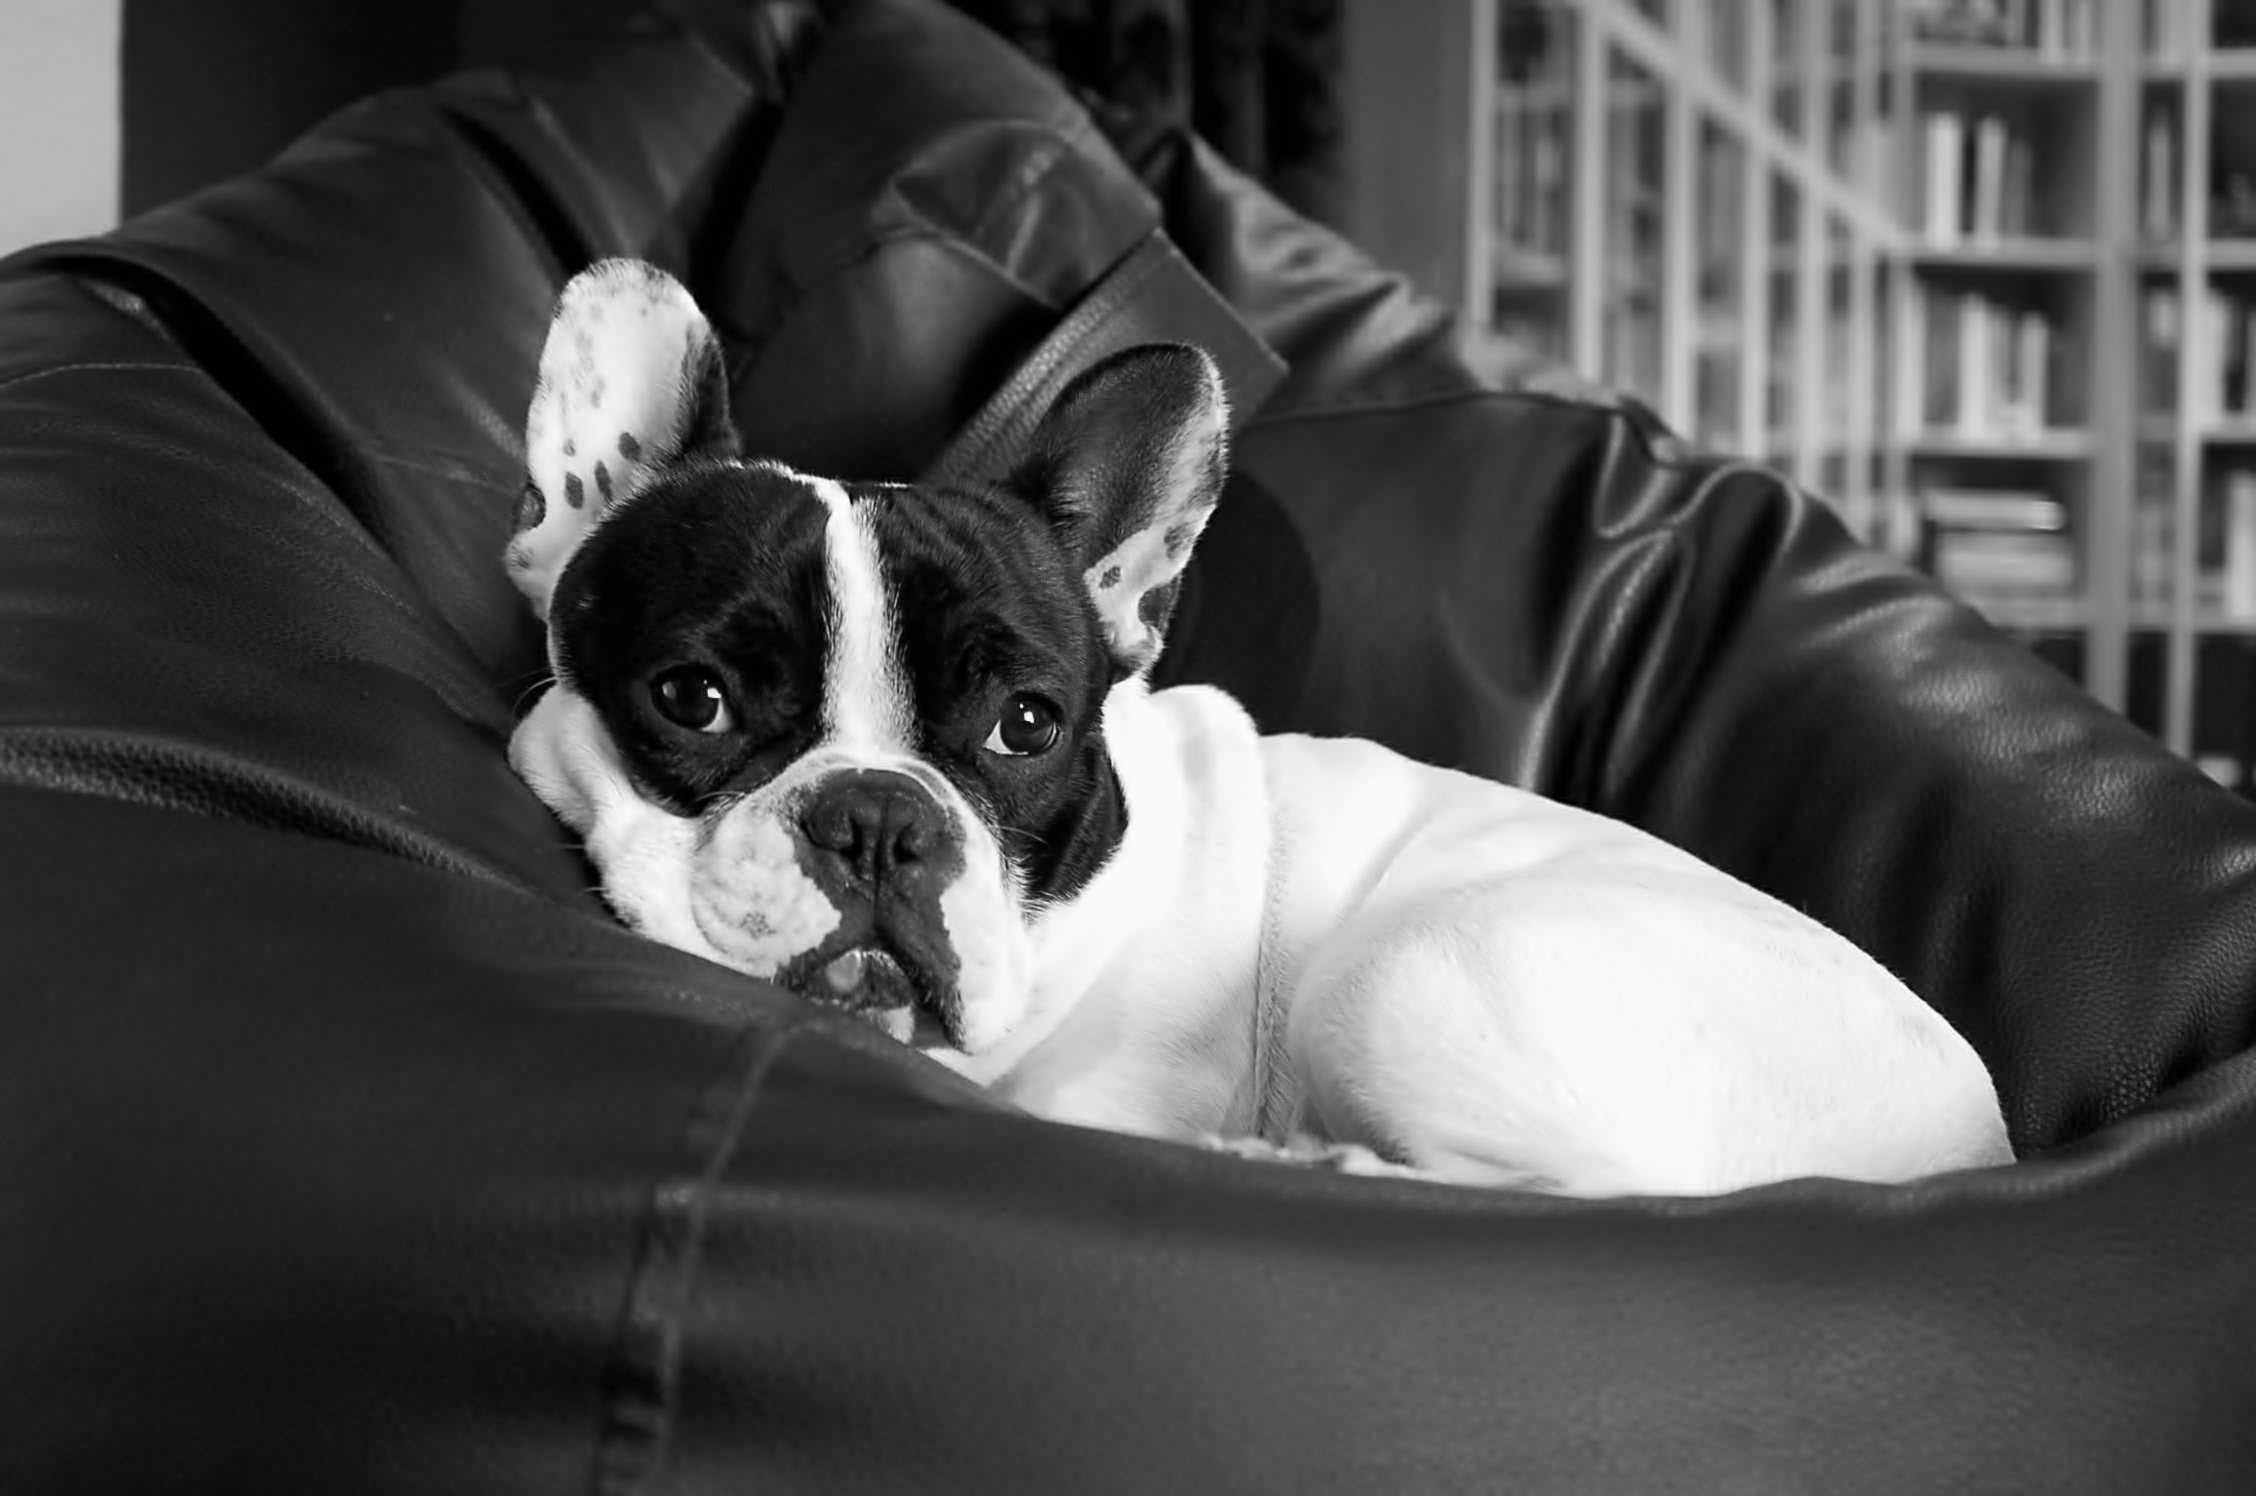
nature, black and white, white, puppy, dog, cute, pet, mammal, black, monochrome, bulldog, pets, dogs, library, books, animals, vertebrate, funny, nice, french bulldog, comfortable, funny dog, mischief, boston terrier, monochrome photography, dog like mammal